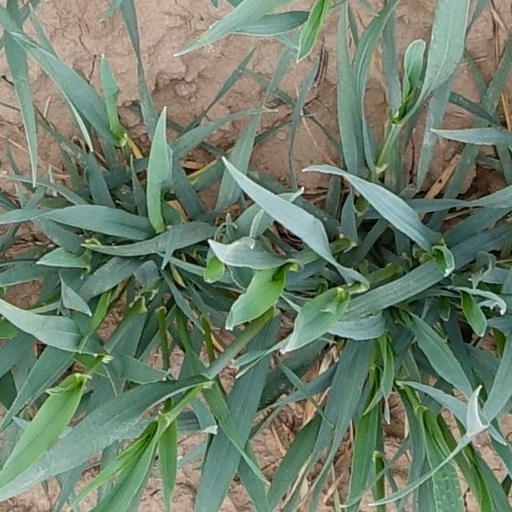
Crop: wheat